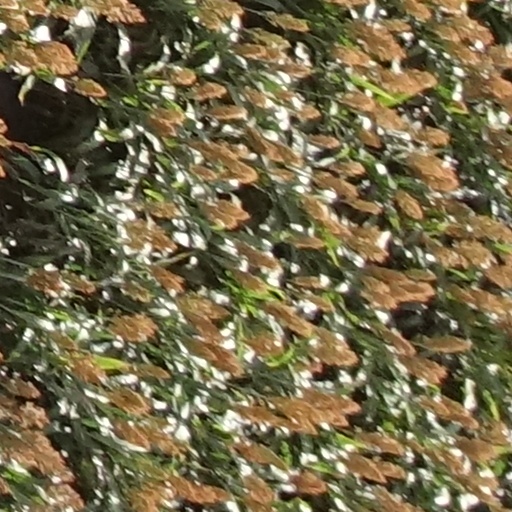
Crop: sorghum